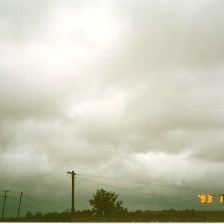
Cloud type: Stratus